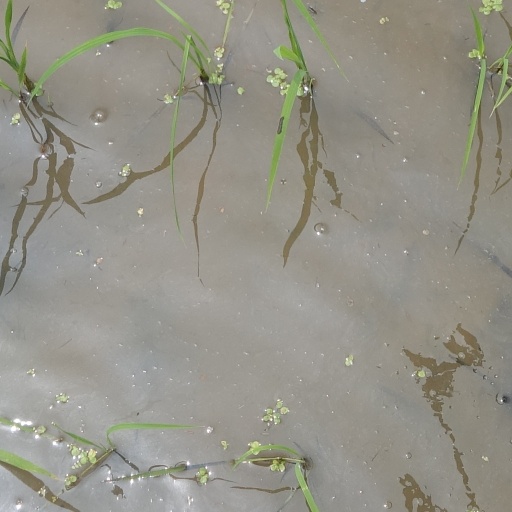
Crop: rice